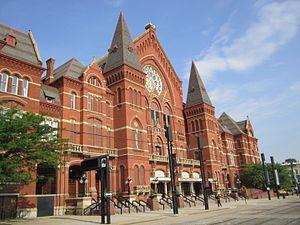
Over-the-Rhine est un quartier de la ville de Cincinnati, dans l'État américain de l'Ohio. Il est considéré comme l'un des districts historiques urbains les plus grands et les mieux conservés des États-Unis.